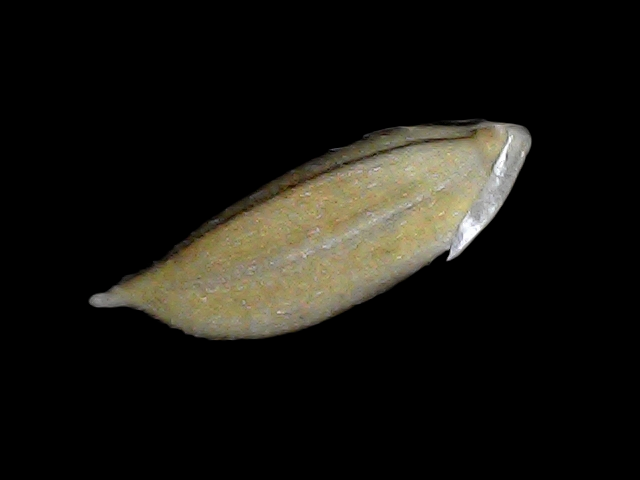
Rice variety: Bd34